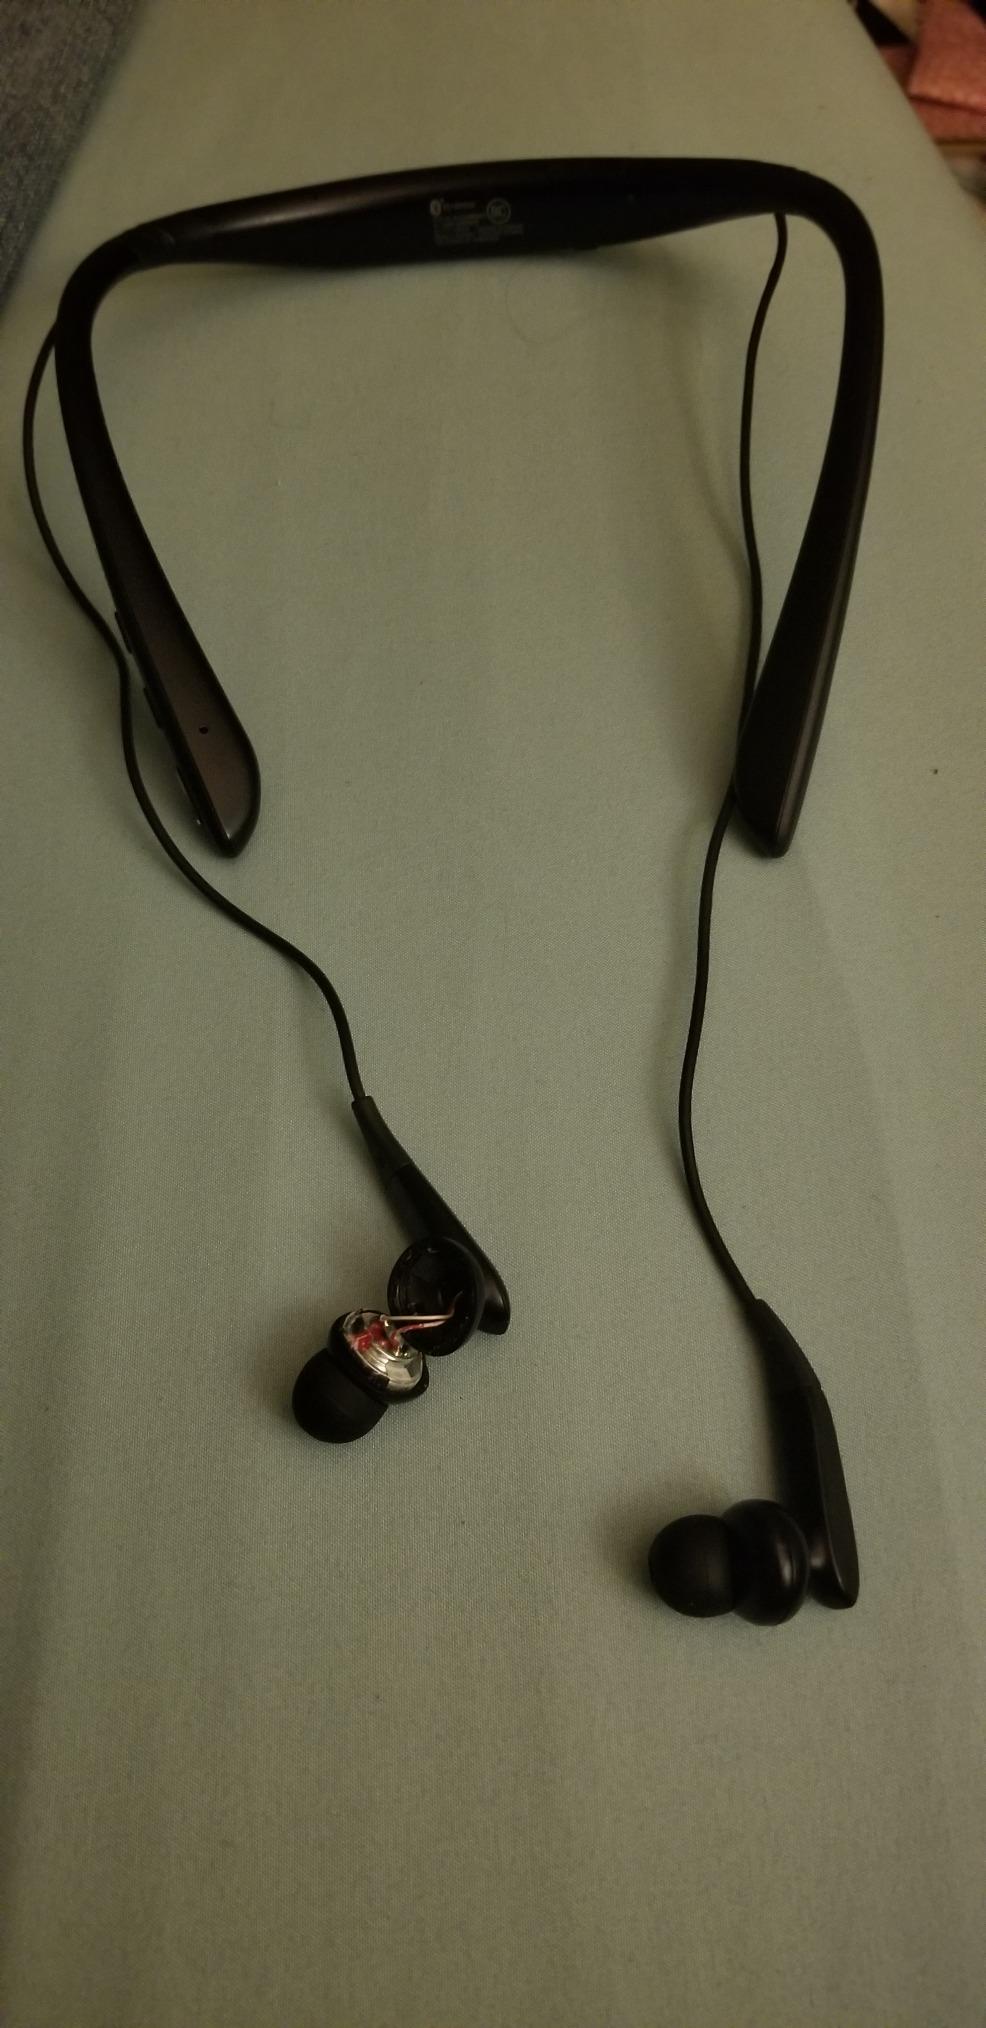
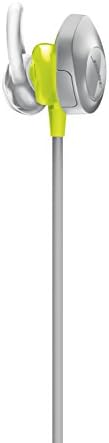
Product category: headphones
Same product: no